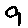
Label: 9